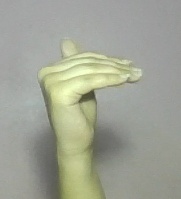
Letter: khaa